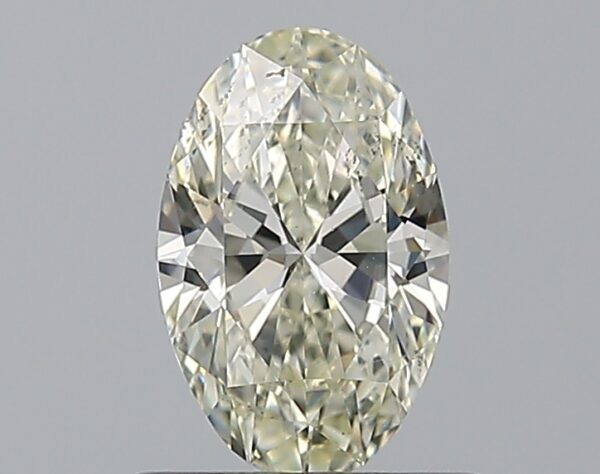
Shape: oval
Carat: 0.72
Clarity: SI1
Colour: K
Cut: EX
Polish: EX
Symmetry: EX
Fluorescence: F
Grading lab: GIA
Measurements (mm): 7.69 x 4.92 x 2.98